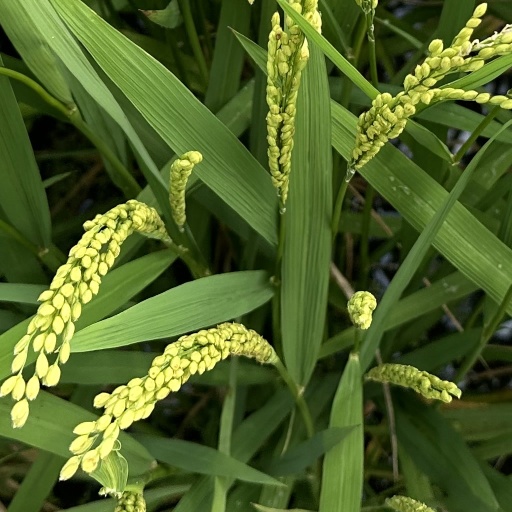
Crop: rice